Lauren LaVera

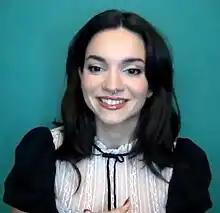

LaVera auditioned for the role of Sienna Shaw in Damien Leone's slasher film "Terrifier 2" (2022) in 2019. During her auditions, she hadn't seen the first "Terrifier" (2016) and didn't watch it as she didn't want the film to influence her decision-making during her audition process. LaVera got cast as Sienna which would become her breakthrough role, becoming a co-lead of the "Terrifier" film franchise opposite David Howard Thornton as Art the Clown and Samantha Scaffidi as Victoria Heyes. Leone considered no other actress for the part. LaVera's performance was met with positive reviews. "IGN's" review said that LaVera "rules as Sienna in her angel-winged fantasy armor as a final girl fighting for family, facing her demons, and screaming bloody war cries in Art's mocking face," while Matthew Jackson of "Paste" wrote that "LaVera, tasked with injecting humanity into the sequel, lives up to this task with pure star power."